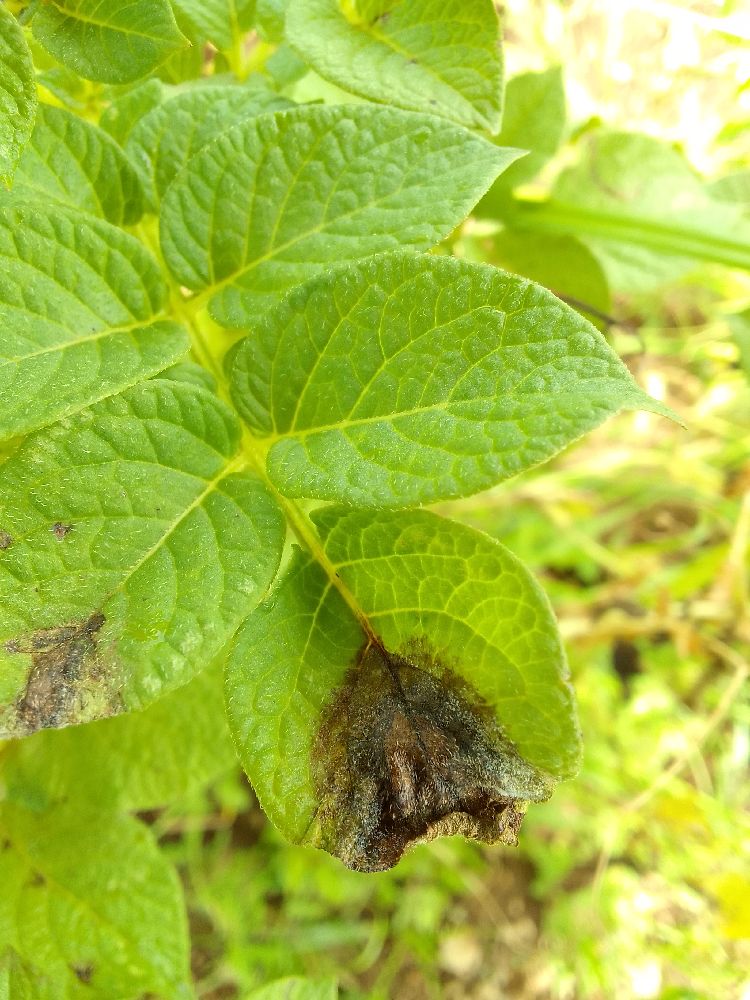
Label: Late blight